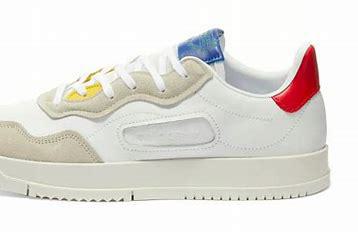
Brand: Adidas
Model: SC Premiere